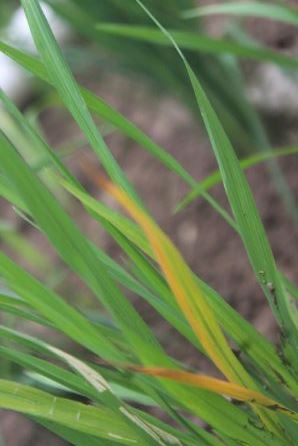
Disease: Tungro